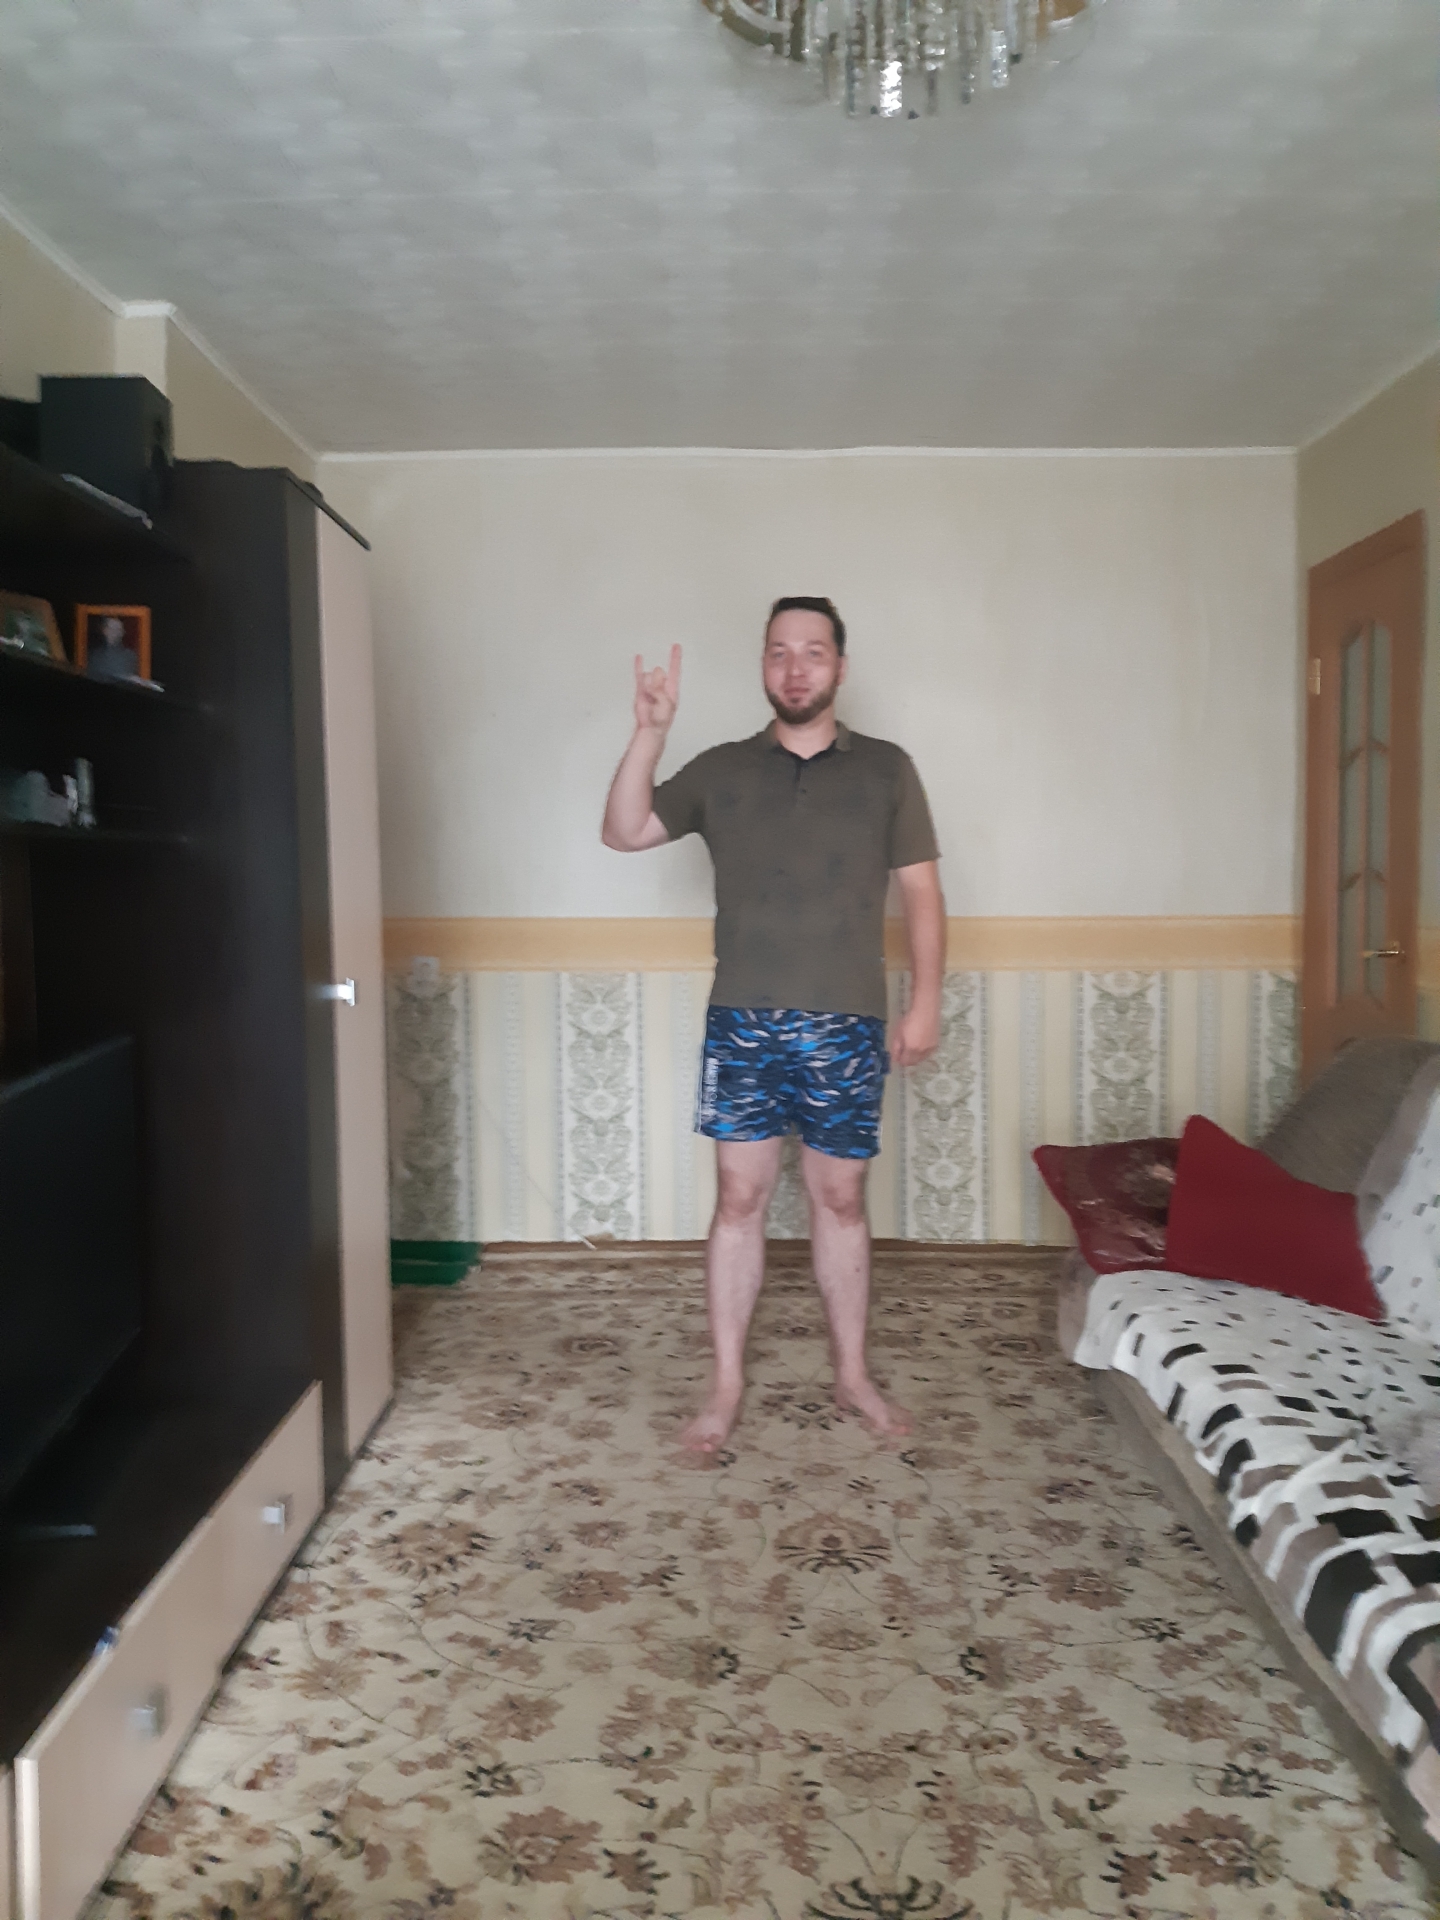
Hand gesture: rock